Kaula (month)

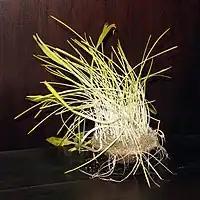
Barley shoots are a symbol of the Dasain festival that occurs during the month of Kaulā.

Kaulā (Nepal Bhasa: कौला) is the twelfth month in the Nepal Era calendar, the national lunar calendar of Nepal. The month coincides with Ashvin (अश्विन्) in the Hindu lunar calendar and October in the Gregorian calendar.